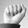
ASL letter: A